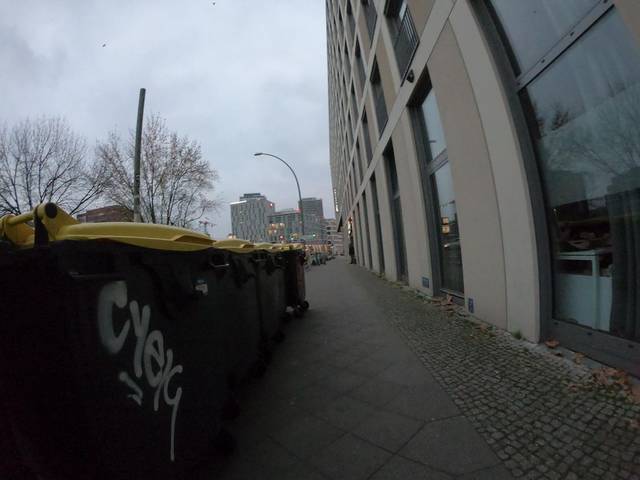
Region: Germany
Coordinates: 52.509, 13.434